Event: Nepal Earthquake
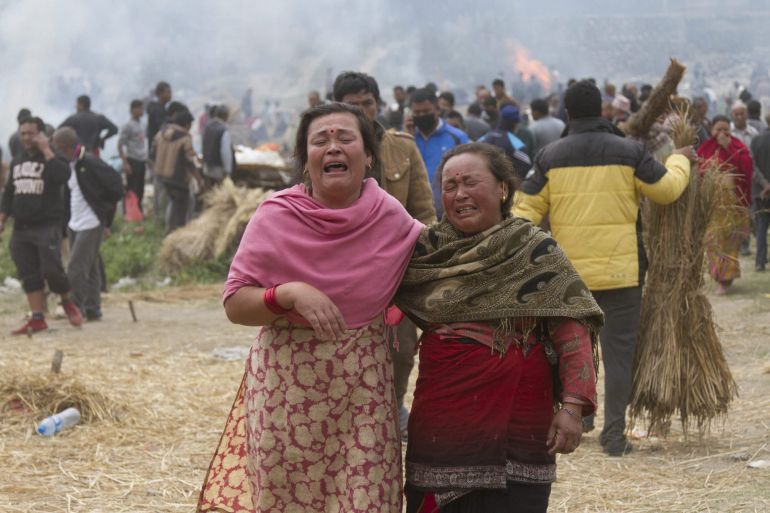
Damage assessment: no_damage